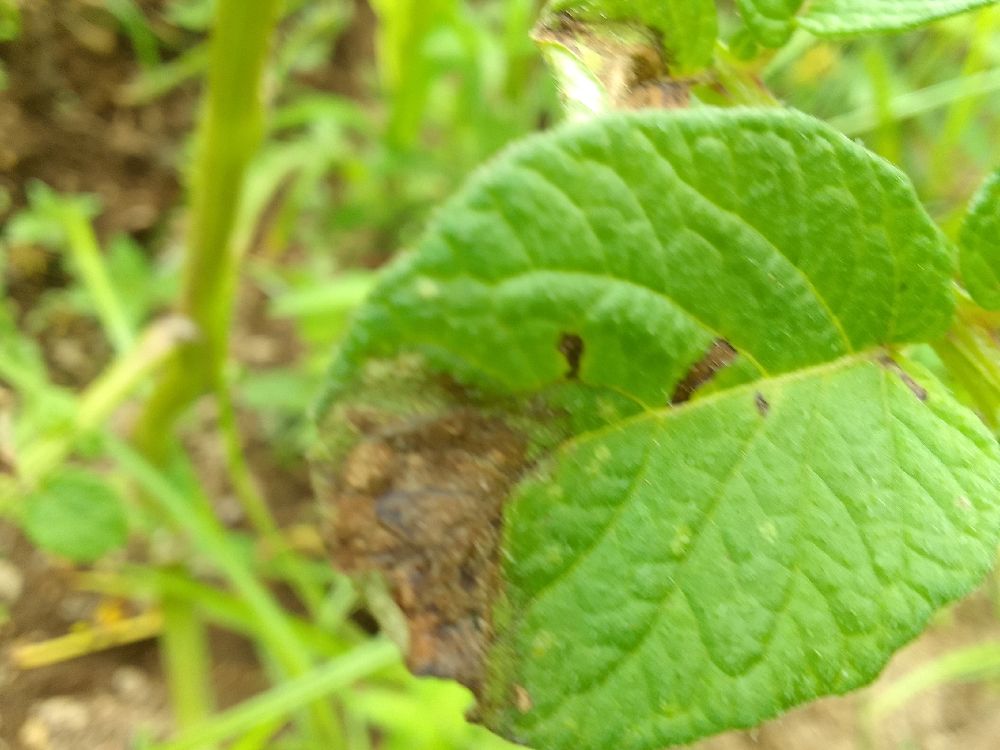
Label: Late blight